The Catcher in the Rye in popular culture

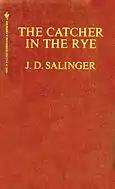
Cover from the 1985 Bantam edition

The 1951 novel The Catcher in the Rye by American author, J. D. Salinger has had a lasting influence as it remains both a bestseller and a frequently challenged book. Numerous works in popular culture have referenced the novel.